Serbian art

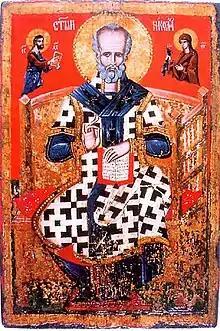
Icon of Saint Nicholas, tempera on wood, by Andrija Raičević, 1641

The Ottoman conquest of Serbia during the 15th century had a negative impact on the visual arts. The Serbs became part of the Rum Millet (Christian community), and were regarded as a lower class (rayah). The Serbian nobility was not integrated into the Ottoman state system, and the Ottoman government abolished the church. As the nobility and church were the main sources of patronage for architects and artists, the early modern period is considered an artistically less productive period in Serbian art. Despite the general trend, notable monuments were built. There was some resumption of artistic endeavor after the restoration of the Serbian Patriarchate in 1557. Zograf Longin (1530-1600) and Georgije Mitrofanović were the leading painters of the late 16th and early 17th century, along with Zograf Jovan, Andrija Raičević, Zograf Radul, Sava Krabulević, Kozma Damjanović, Zograf Dimitrije, Strahinja of Budimlje, Kyr Georgije and Kyr Kozma. Mitrofanović's work on the church at the Morača Monastery is considered one of his best. Among the icon painters working in the Byzantine tradition in Slavonia were Nikola Klisur (mid-17th century) and Ostoja Mrkojević in the late 17th century.